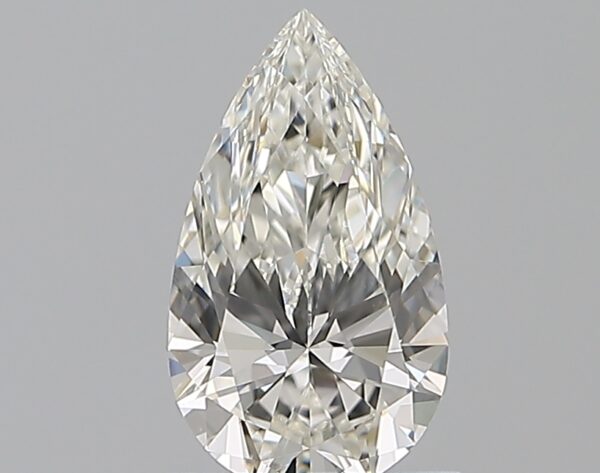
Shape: pear
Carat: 1.01
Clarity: VS1
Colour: H
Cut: EX
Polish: EX
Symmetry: VG
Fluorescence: F
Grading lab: GIA
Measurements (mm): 9.42 x 5.43 x 3.32